Church of St Mary and All Saints, Hawksworth

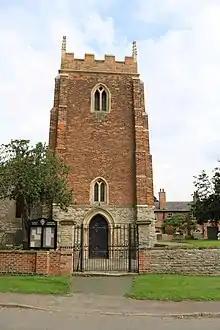
A photograph of the Church facing the west door

The Church of St Mary and All Saints, Hawksworth is the Church of England parish church in Hawksworth, Nottinghamshire. It is Grade II* listed by the Department for Digital, Culture, Media and Sport as a particularly significant building of more than local interest.